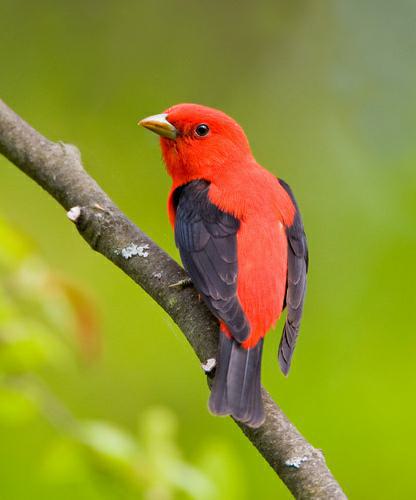
A photo of a scarlet tanager